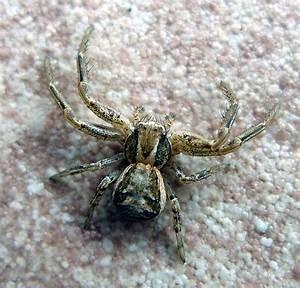
spider